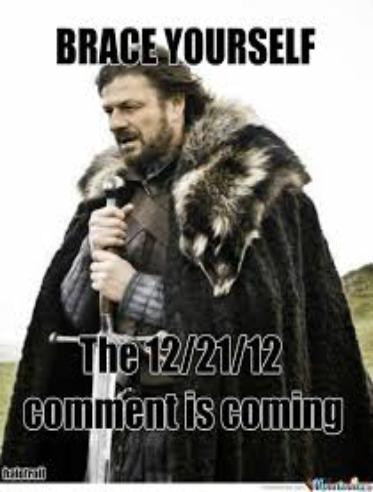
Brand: brace yourself
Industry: Clothes